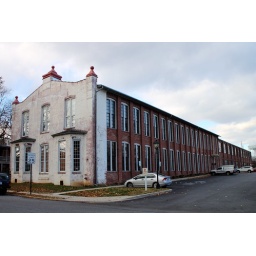
Former glass factory building on E. 4th Street in Frederick, MD.